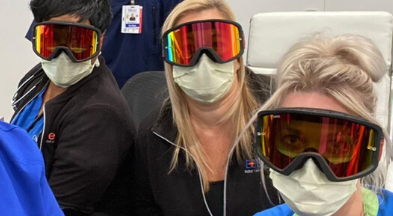
Objects detected:
Mask
Mask
Mask
Goggles
Goggles
Goggles